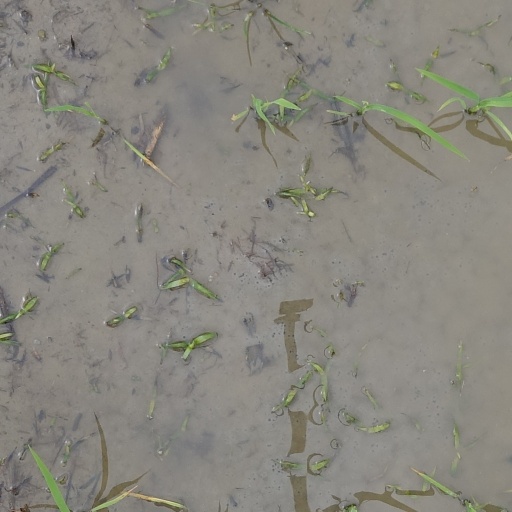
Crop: rice